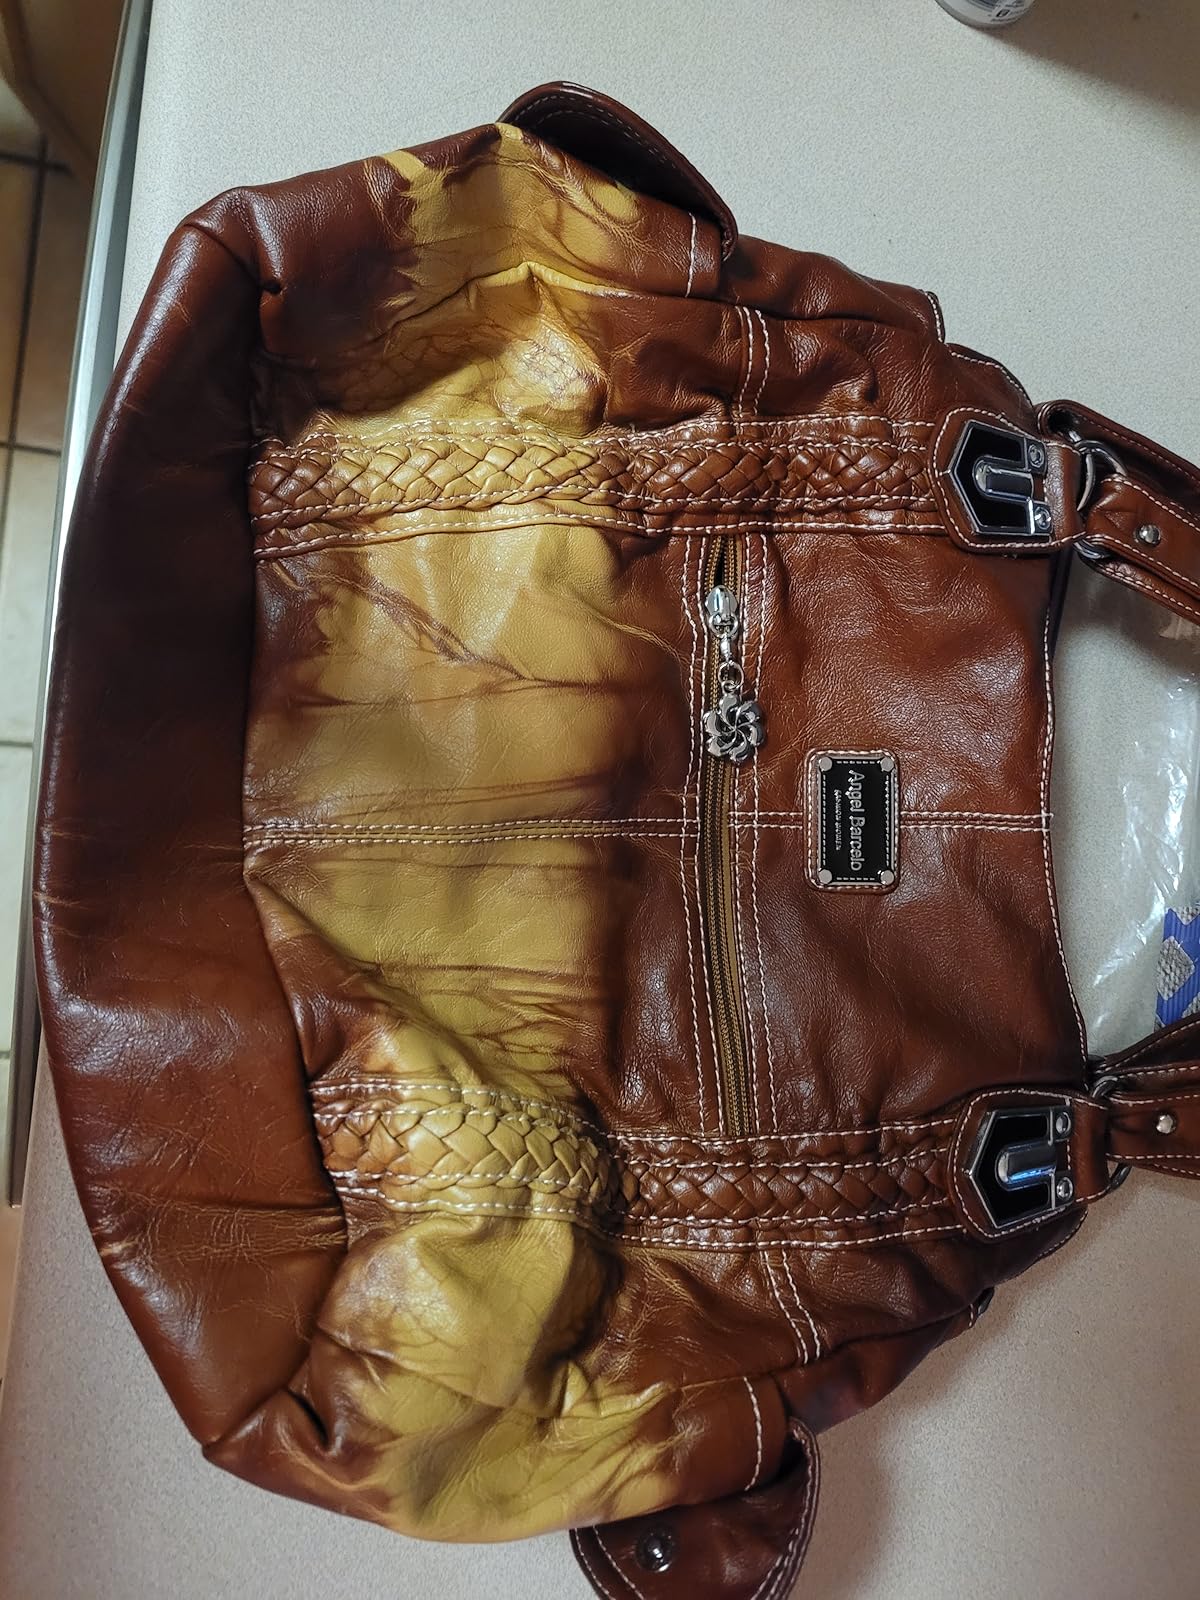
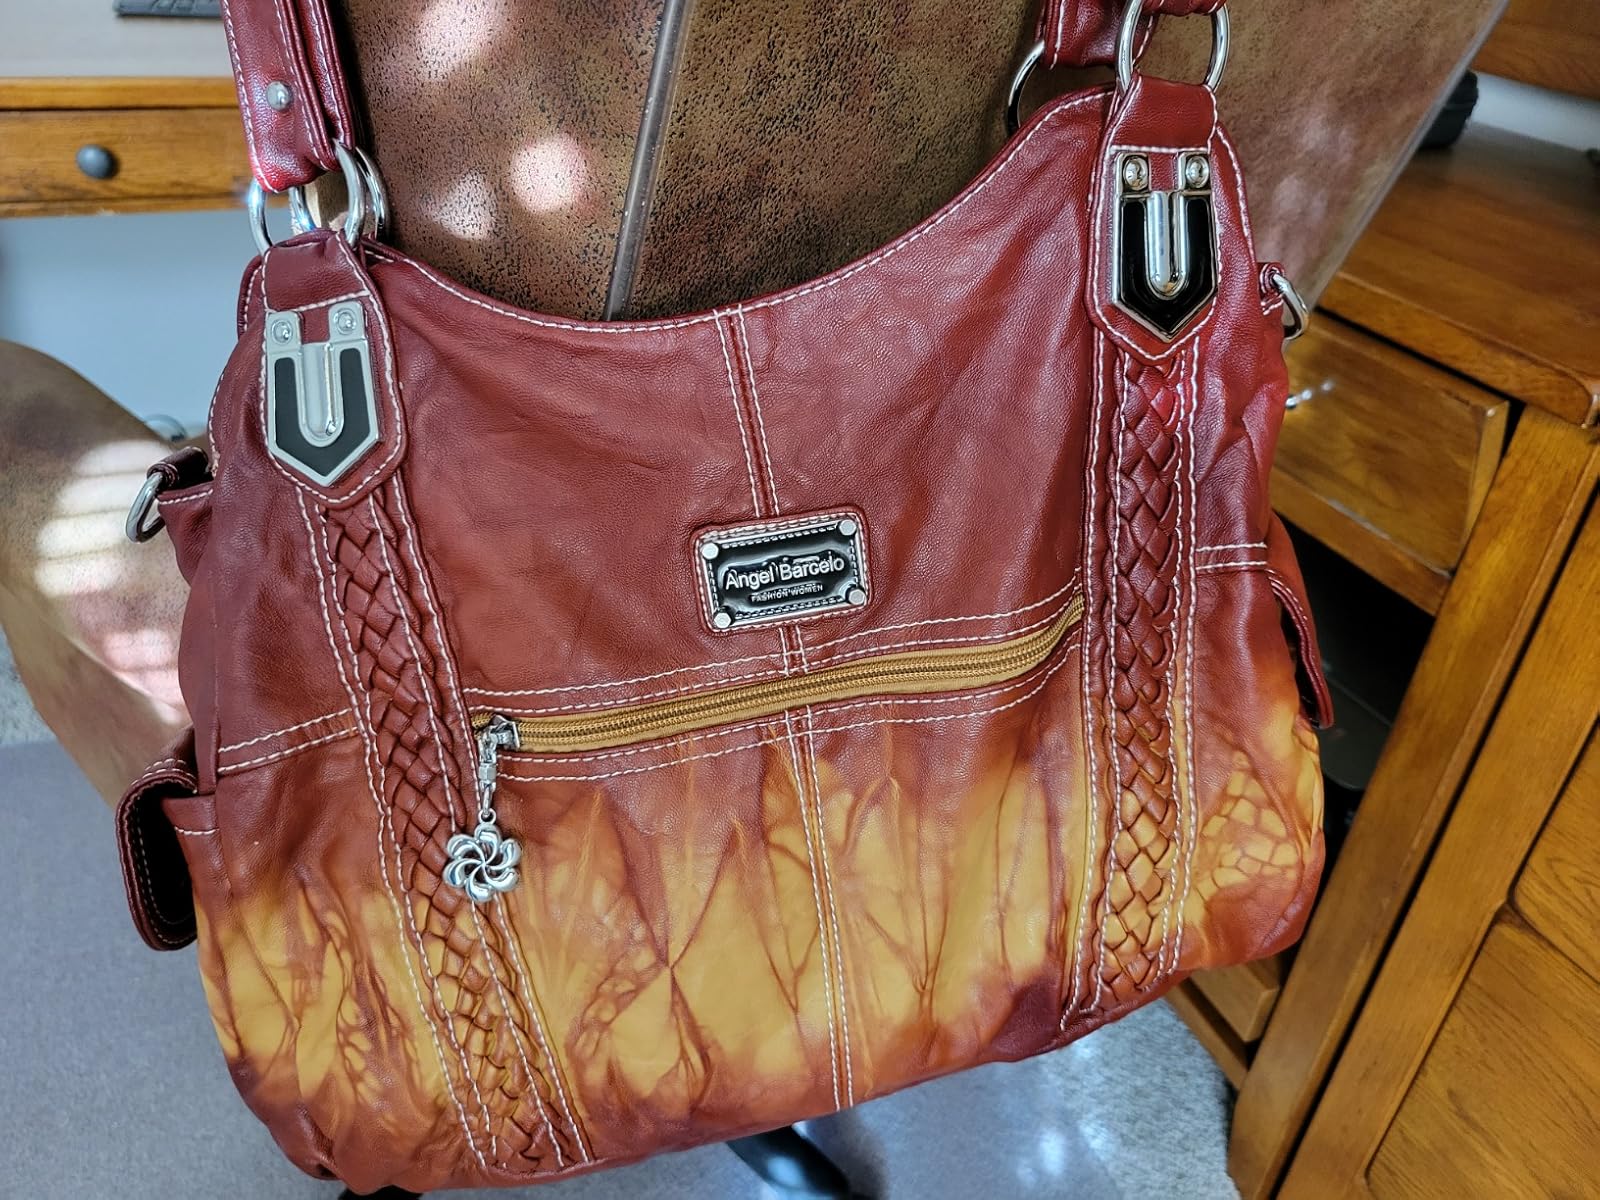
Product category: accessories_handbag
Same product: yes